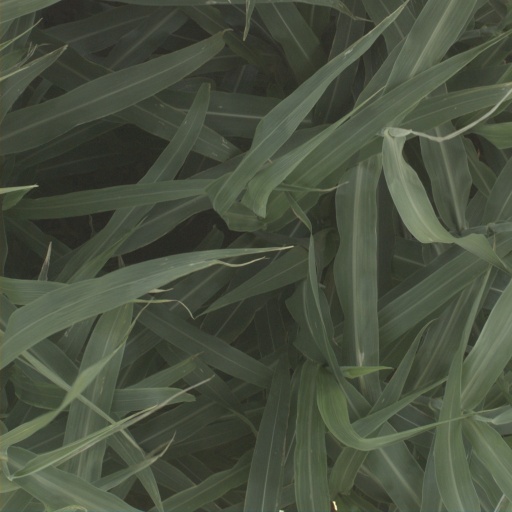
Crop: sorghum